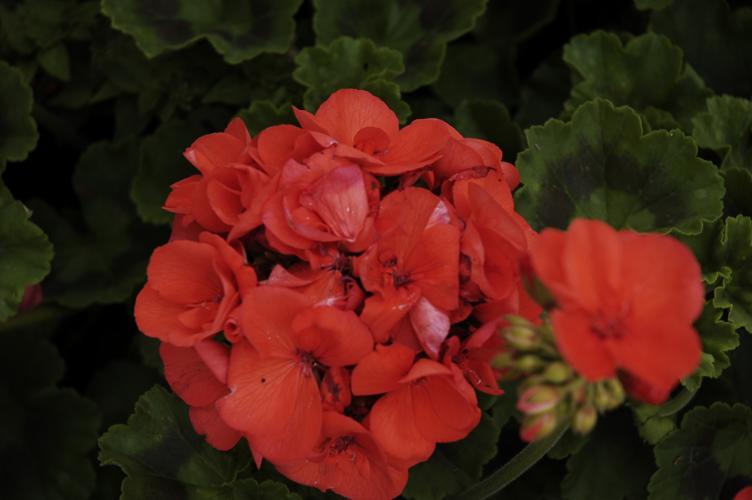
Label: geranium